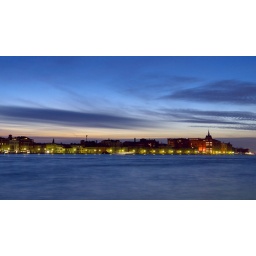
Blue hour in Venice's Grand Canal. A clear blue december sky, so it was quite chilly.